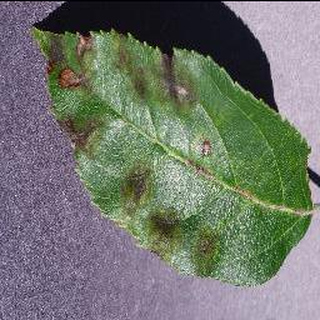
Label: apple_apple_scab